Hubert Oswald Stier

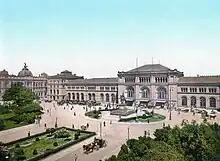
Hauptbahnhof Hannover (1900)

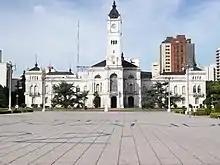
Palacio Municipal (Rathaus) in La Plata, Argentina

Hubert Stier was the son of the Berlin architect Wilhelm Stier (1799–1856). After studying in Berlin, he received professional training in his father's company, and in 1862 he undertook a study trip to Italy.